Jerry Buchek

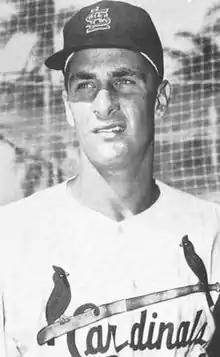
Buchek in 1965

Gerald Peter Buchek (May 9, 1942 – January 2, 2019) was an American middle infielder and third baseman who played all or parts of seven seasons in Major League Baseball (MLB) for the St. Louis Cardinals and New York Mets. Buchek threw and batted right-handed, stood tall and weighed .